Human hair color

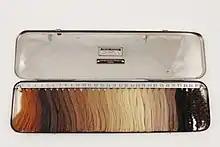
Hair color samples in a box for scientific studies. Early 20th century

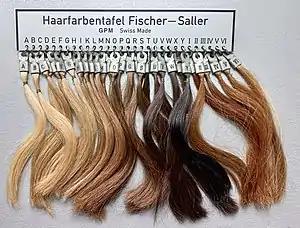
Standard Fischer-Saller's scale of hair color

The full genetic basis of hair color is complex and not fully understood. Regulatory DNA is believed to be closely involved in pigmentation in humans in general, and a 2011 study by Branicki et al. identified 13 DNA variations across 11 different genes that could be used to predict hair color.